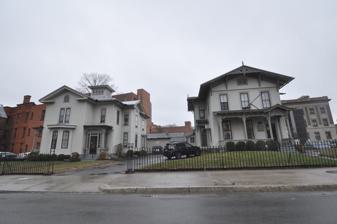
Building: Enoch Hibbard House and George Granniss House
Country: United States of America
Year built: 1864
Historic houses in Connecticut, United States United States historic place Enoch Hibbard House and George Granniss House U.S. National Register of Historic Places Show map of Connecticut Show map of the United States Location 41 Church St. and 33 Church St., Waterbury, Connecticut Coordinates 41°33′21″N 73°02′37″W / 41.55583°N 73.04361°W / 41.55583; -73.04361 ( Enoch Hibbard House and Grannis ) Area 0.8 acres (0.32 ha) Built 1864 ( 1864 ) Architectural style Stick/eastlake, Italianate NRHP reference No. 79002640 Added to NRHP April 9, 1979 The Enoch Hibbard House and George Granniss House are a pair of historic houses at 33 and 41 Church Street in downtown Waterbury, Connecticut .  Built between 1864 and 1868, they are well-preserved examples of period Italianate architecture, with some high-quality later Victorian stylistic additions.  They were listed as a pair on the National Register of Historic Places in 1979. Description and history The Hibbard and Granniss Houses are located on the east side of Church Street, just south of the Waterbury Green in downtown Waterbury.  The Granniss House is that on the right of the pair; it is a 2 + 1 ⁄ 2 -story frame structure, with a shallow-pitch gabled roof and clapboarded exterior.  The front gable projects unusually far beyond the front wall, supported by large decorative brackets and adorned with Stick style elements at the peak.  The first floor of the three-bay facade is sheltered by a porch with Italianate styling.  The Hibbard House is also 2 + 1 ⁄ 2 stories in height, and is less elaborately finished.  It has a square cupola at its center, and an arched entrance surround with sidelight and transom windows. The Hibbard House was built in 1864, and the Granniss House was built by 1868, both placed on a parcel that had just been divided for separate development.  Design of both houses has been attributed to New Haven architect Henry Austin , based on their stylistic similarity to some of his other works.  The two houses came under unified ownership in 1874 by the Burrall family, which owned them well into the 20th century.  The buildings now house professional offices. See also National Register of Historic Places listings in New Haven County, Connecticut References